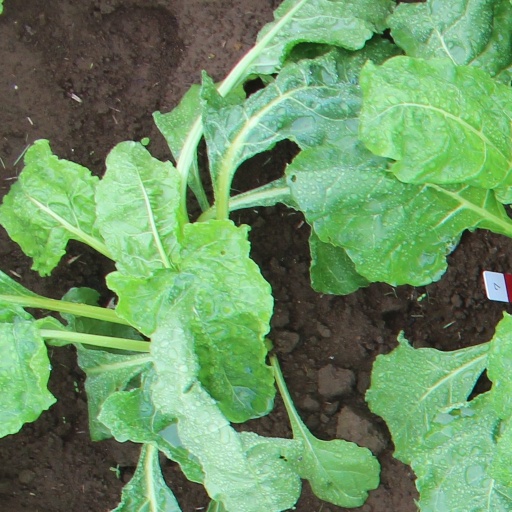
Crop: sugar beet